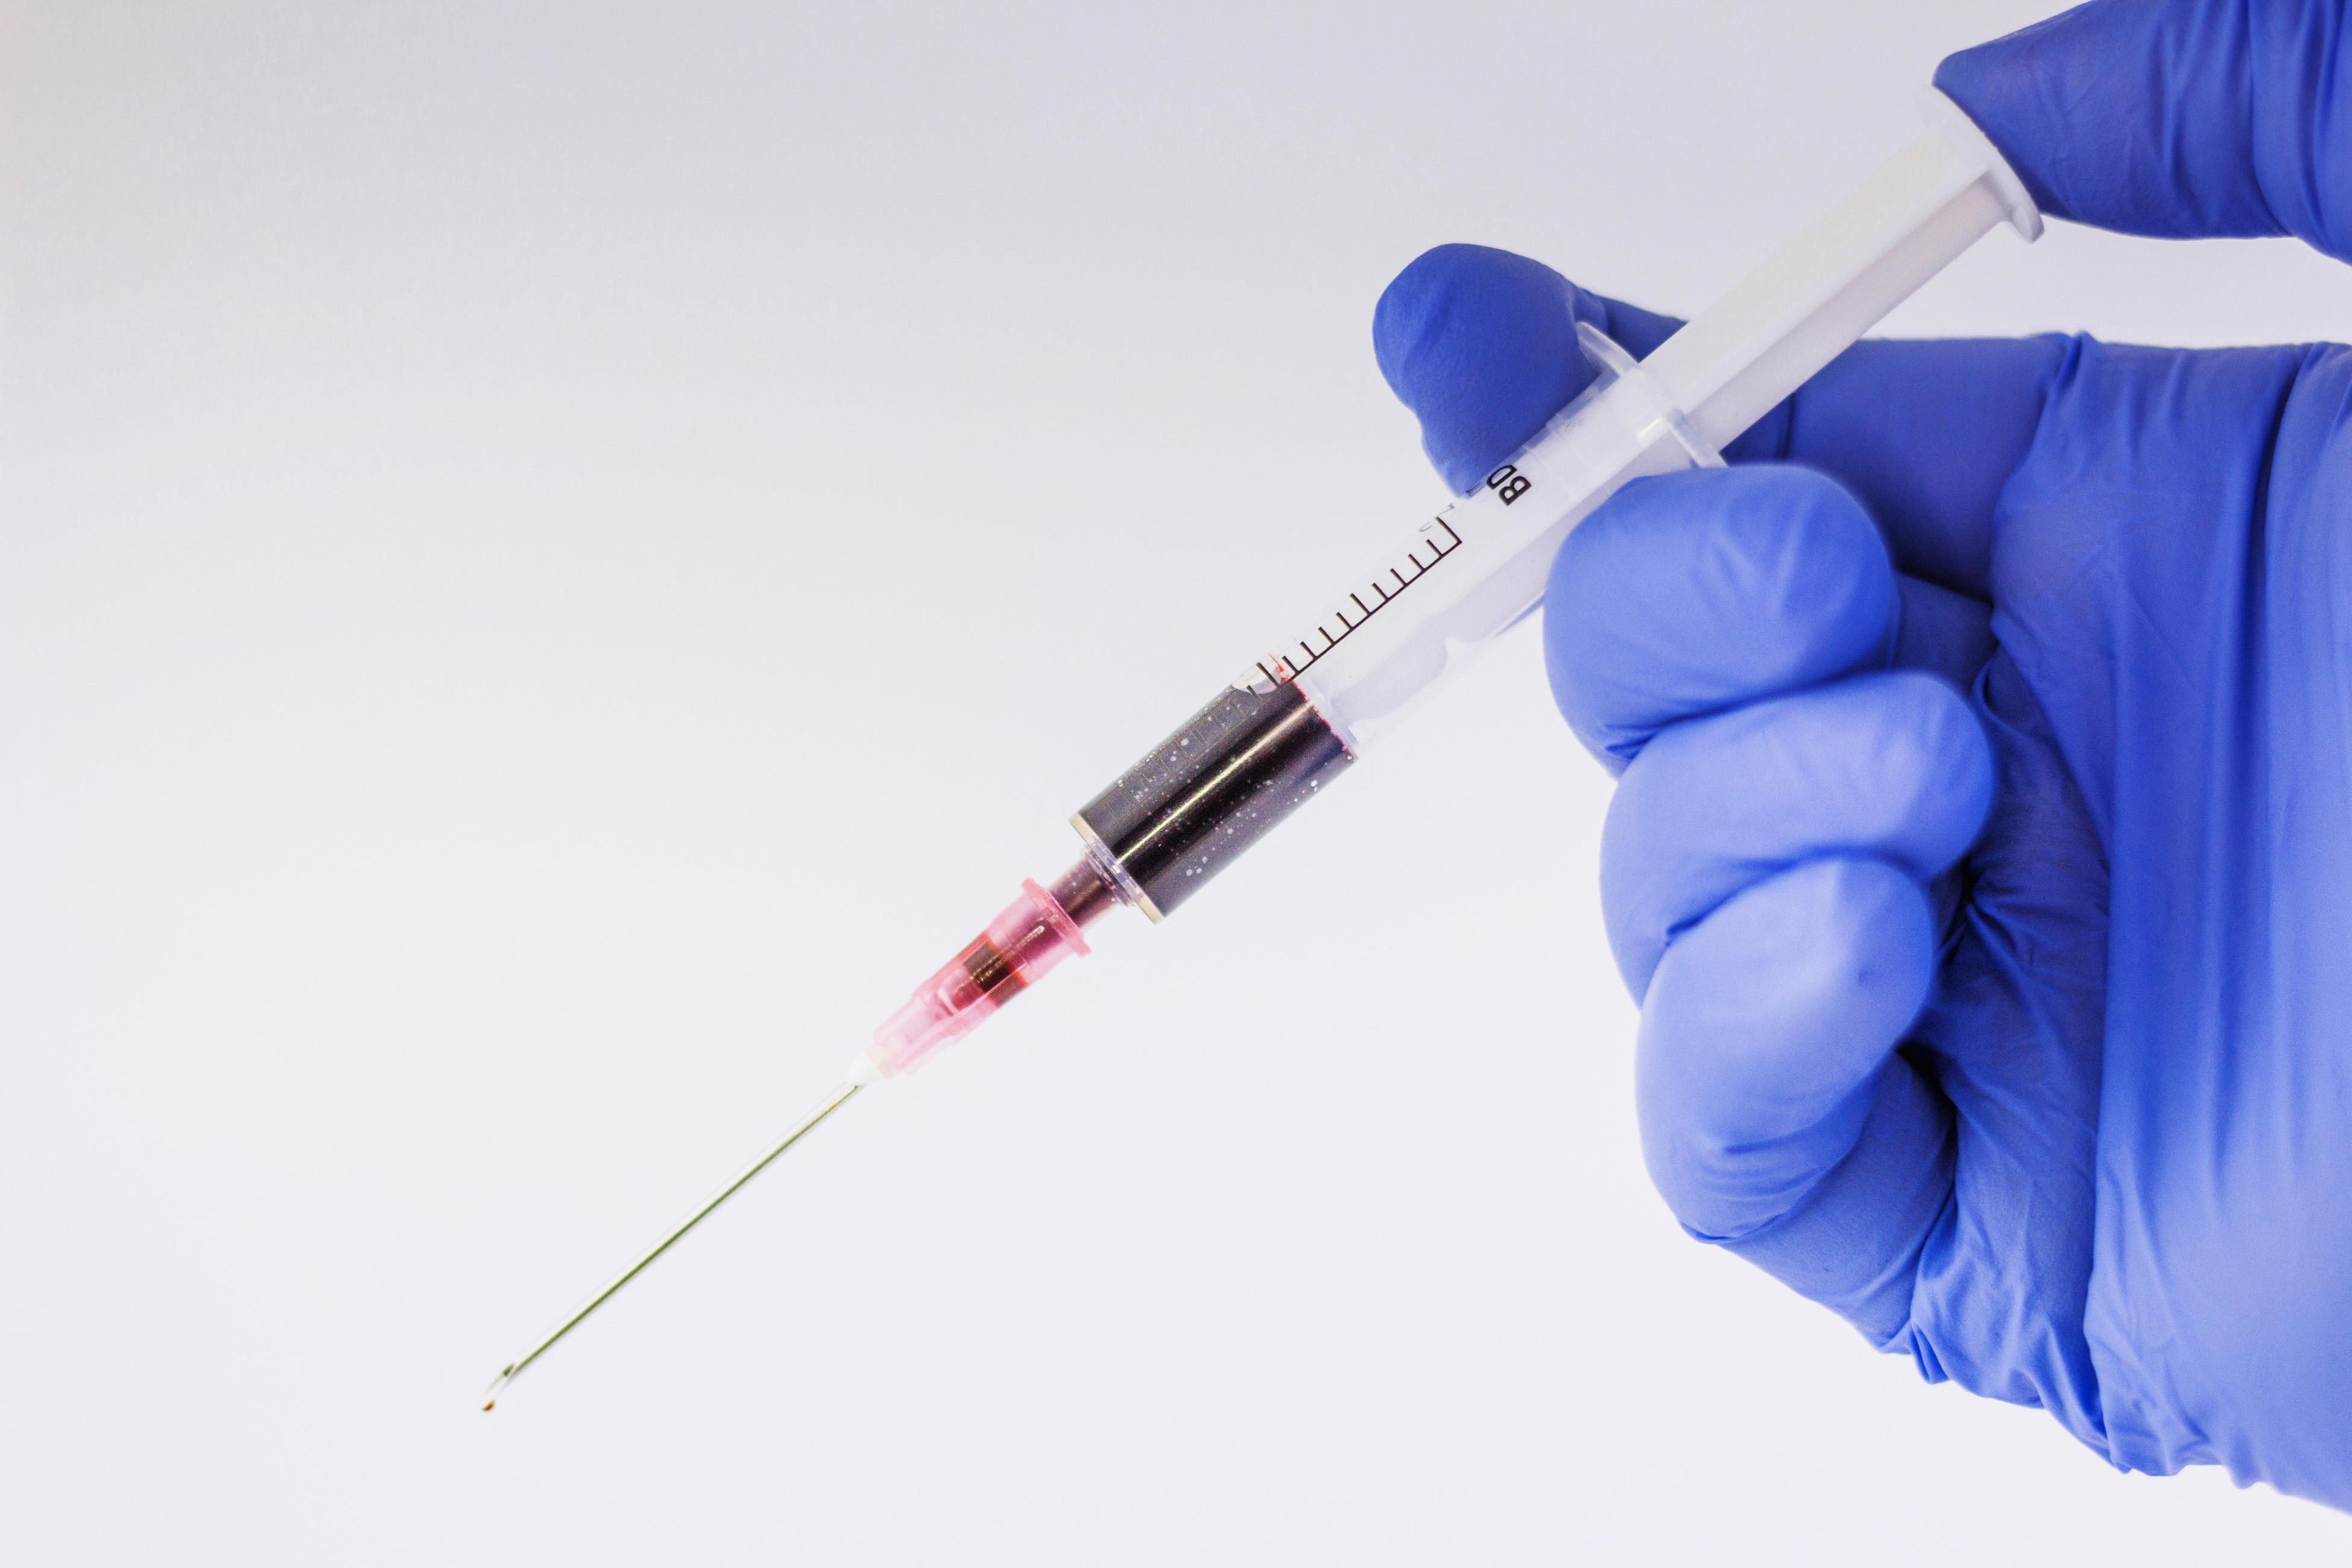
medical equipment, Hypodermic needle, medical, hand, service